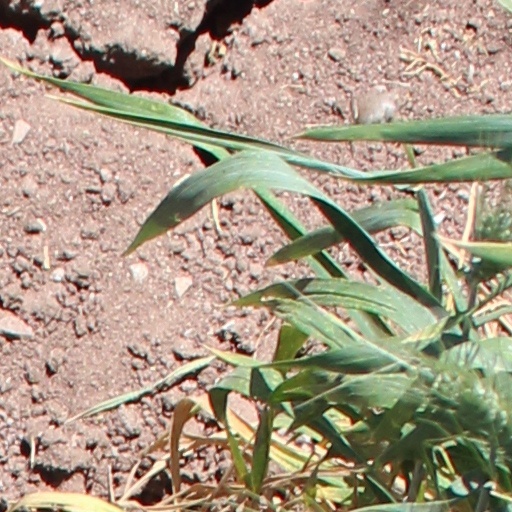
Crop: wheat